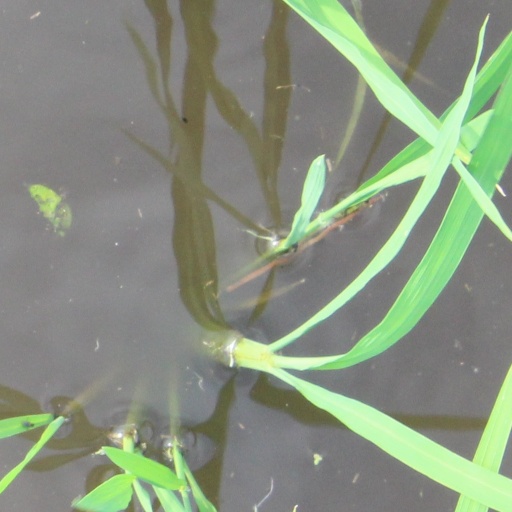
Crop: rice